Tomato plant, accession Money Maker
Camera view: vertical (180 deg); turntable rotation: 150 degrees
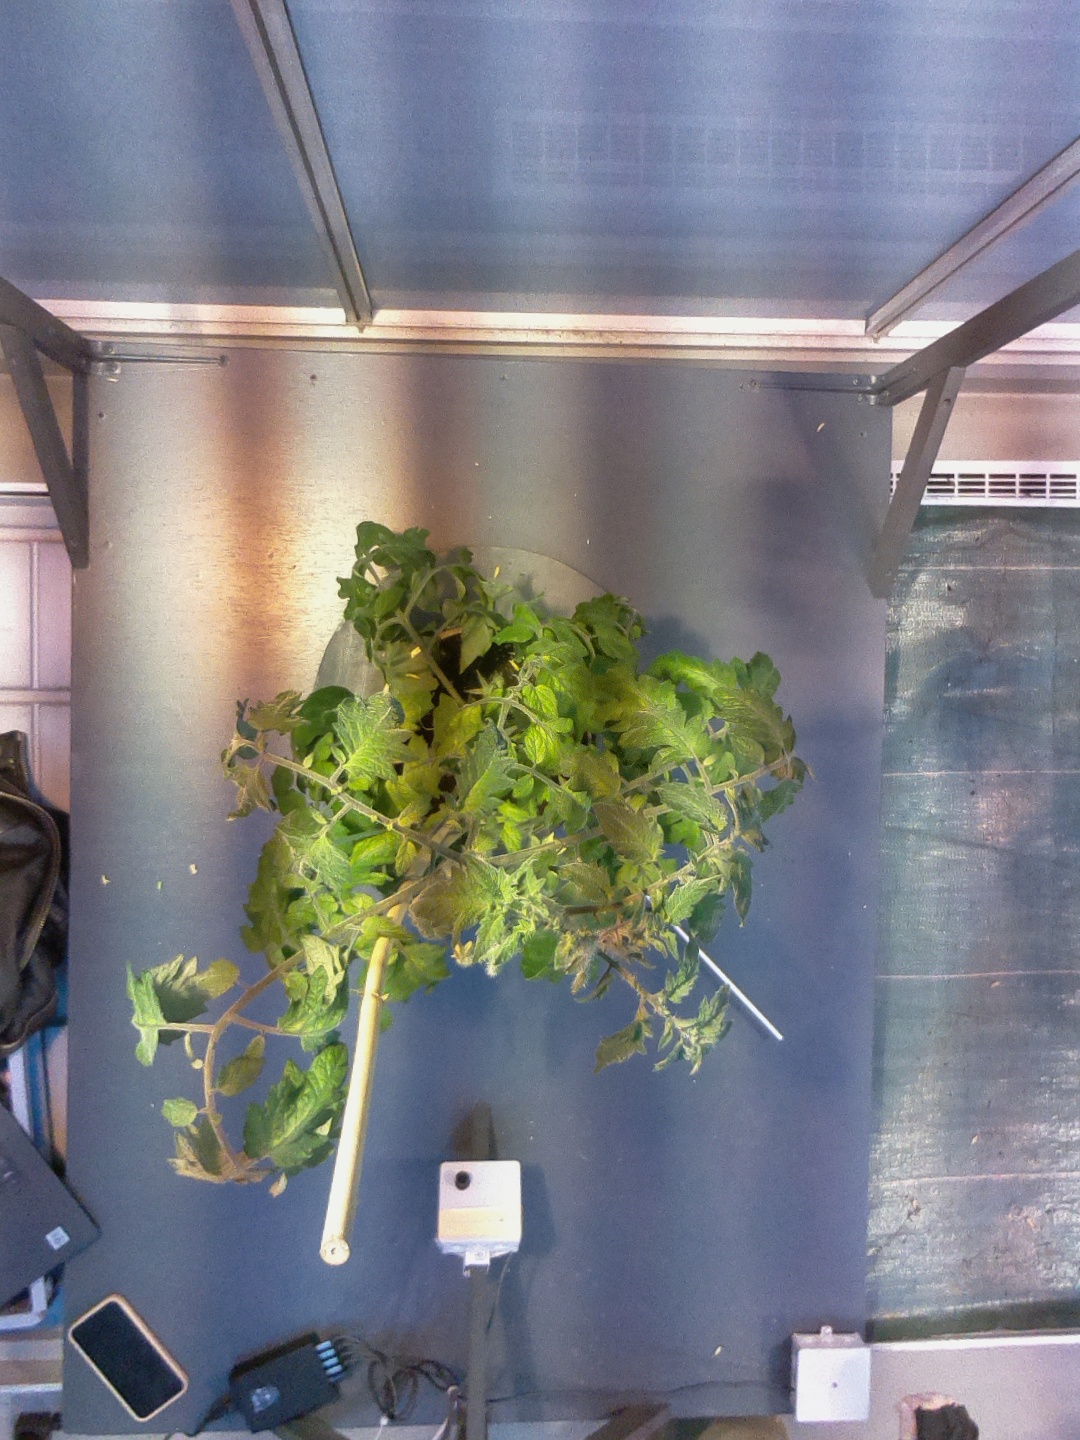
BBCH growth stage 67: Full flowering, 70%-80% of flowers open, more petals falling